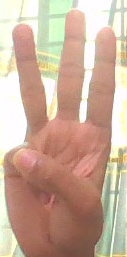
ASL sign: 6